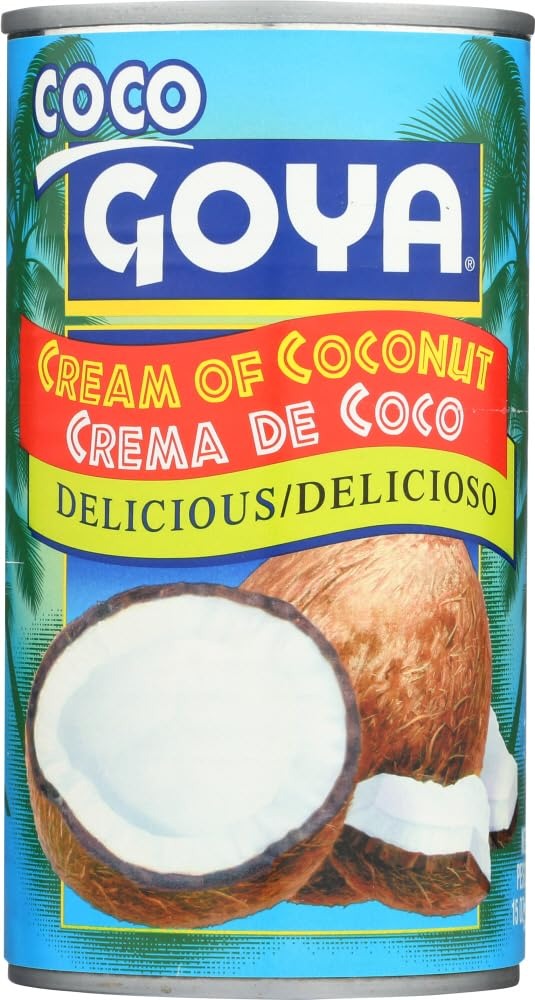
Item Name: Goya Cream of Coconut - 15 oz
Value: nan
Unit: None

Price: 3.385